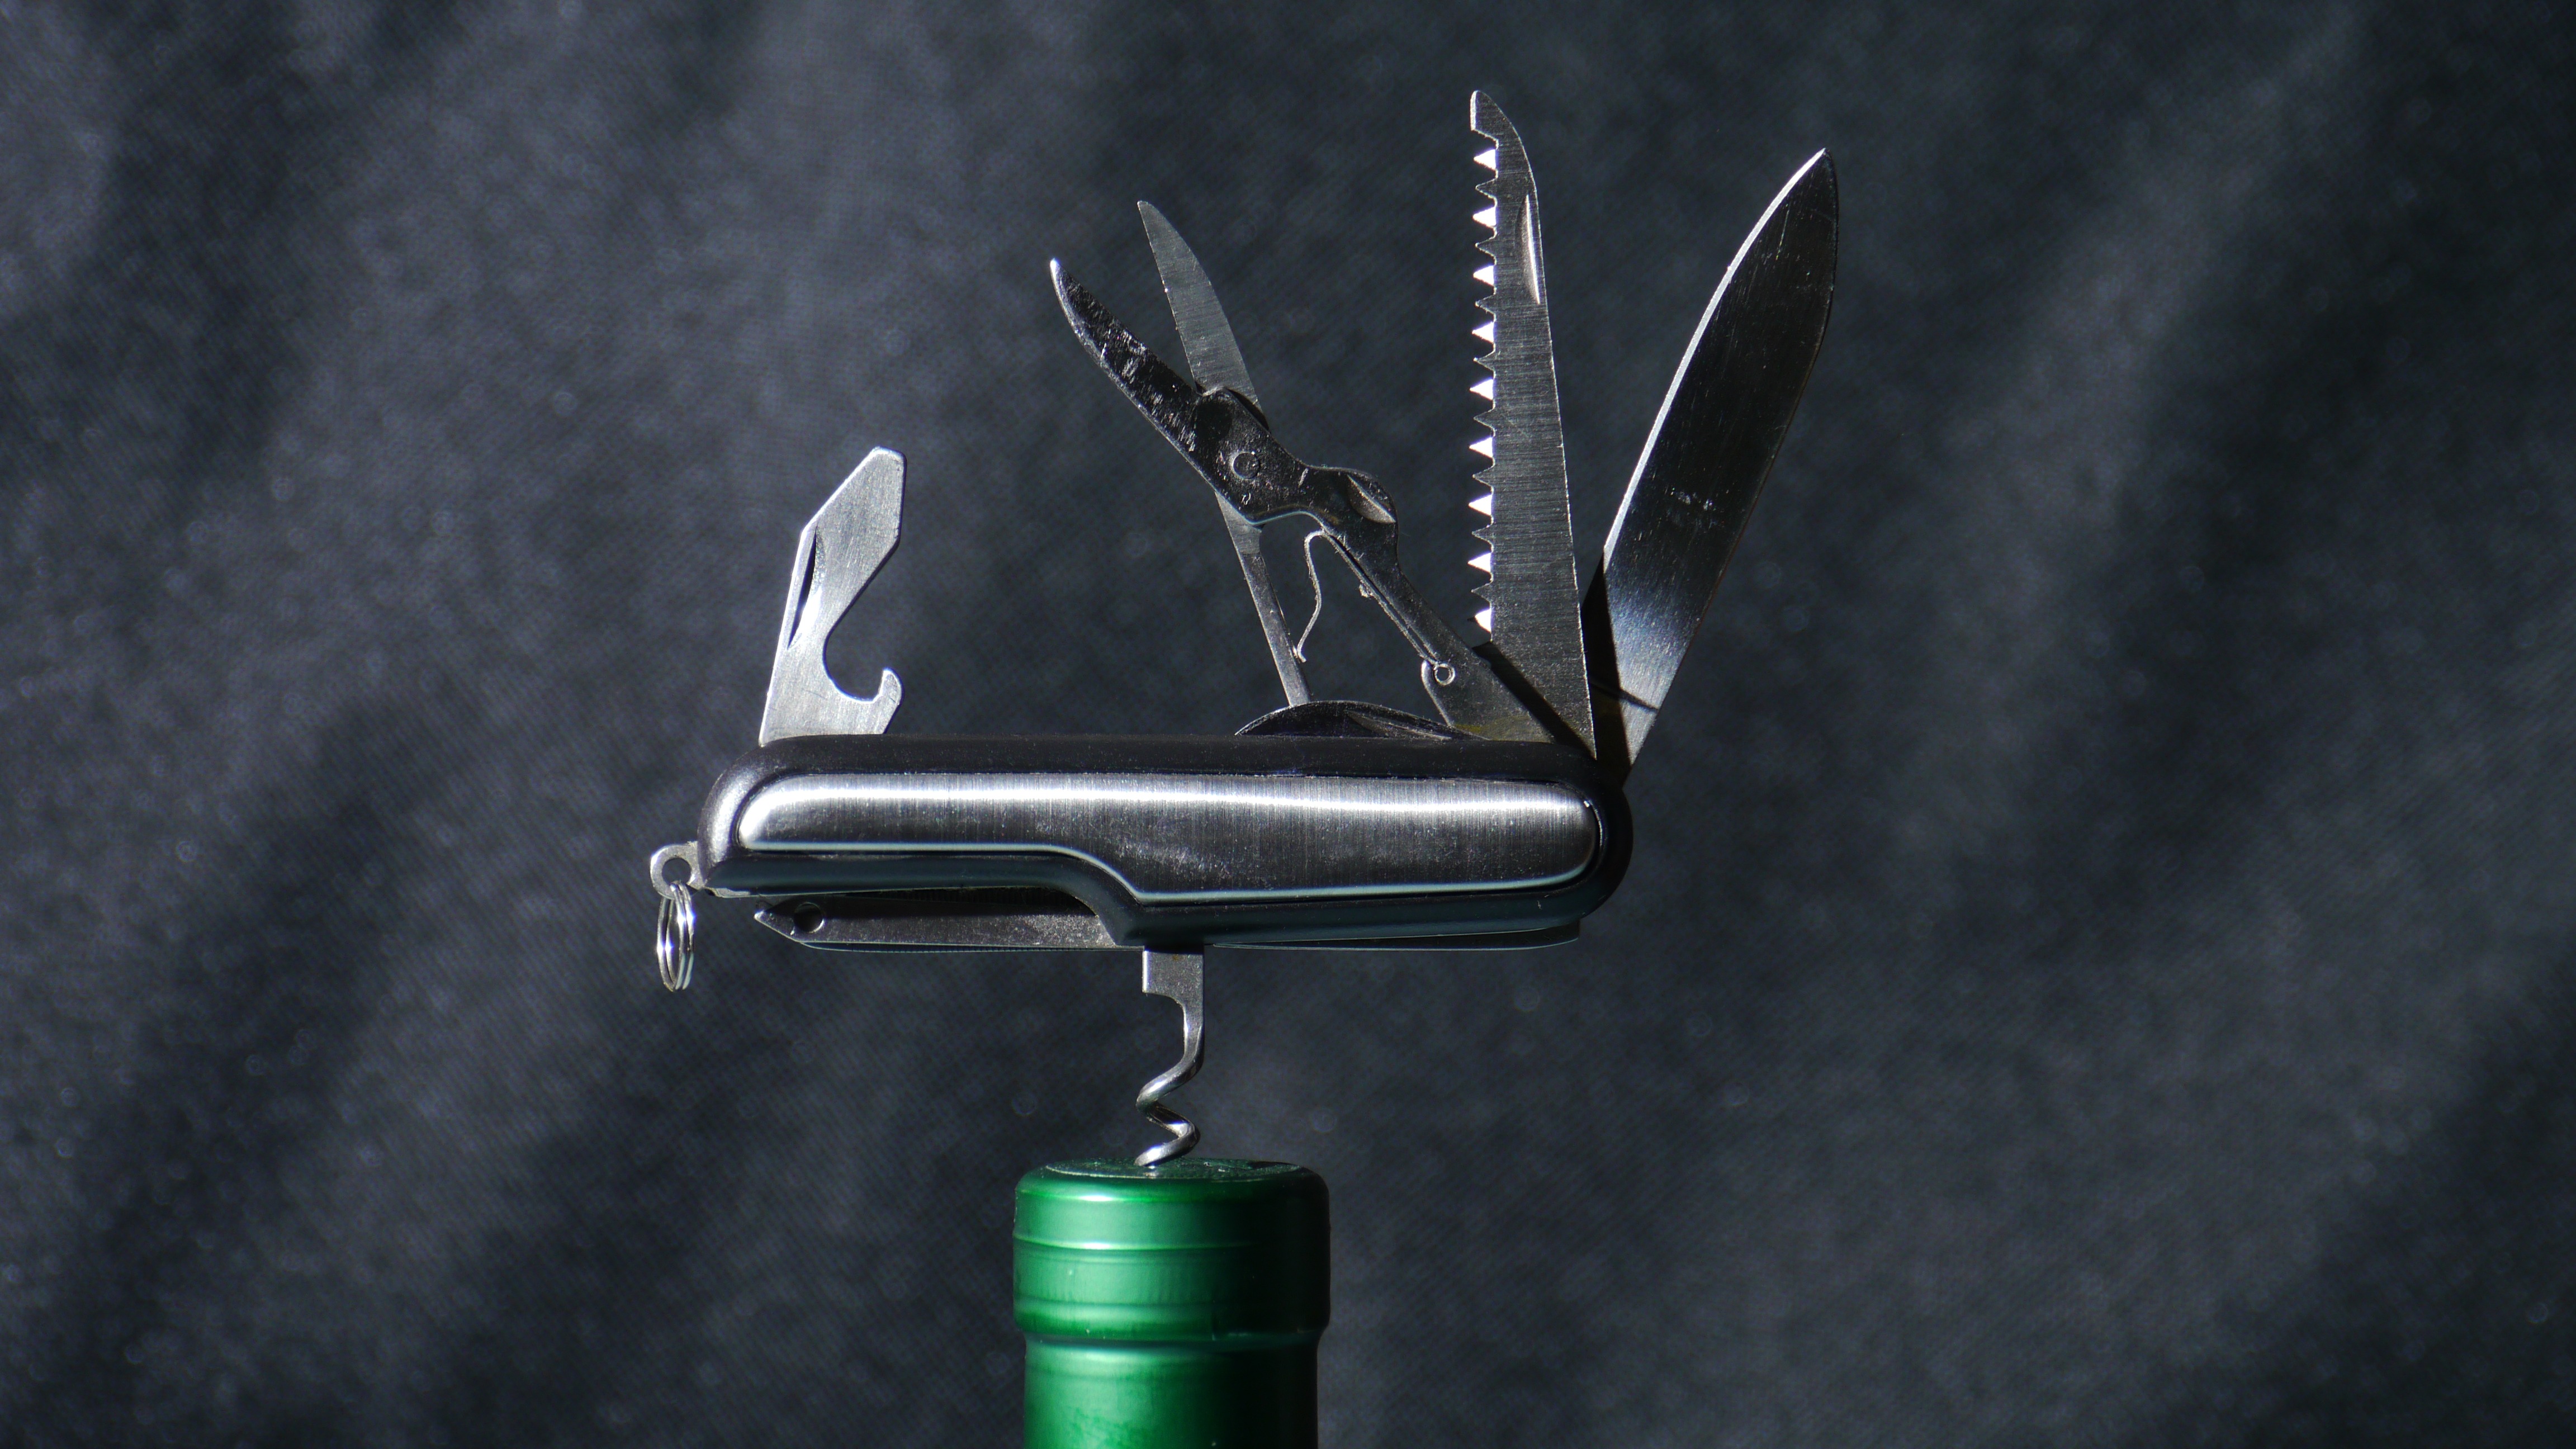
hand, open, glass, tool, material, wine bottle, tap, corkscrew, multifunction, army knife